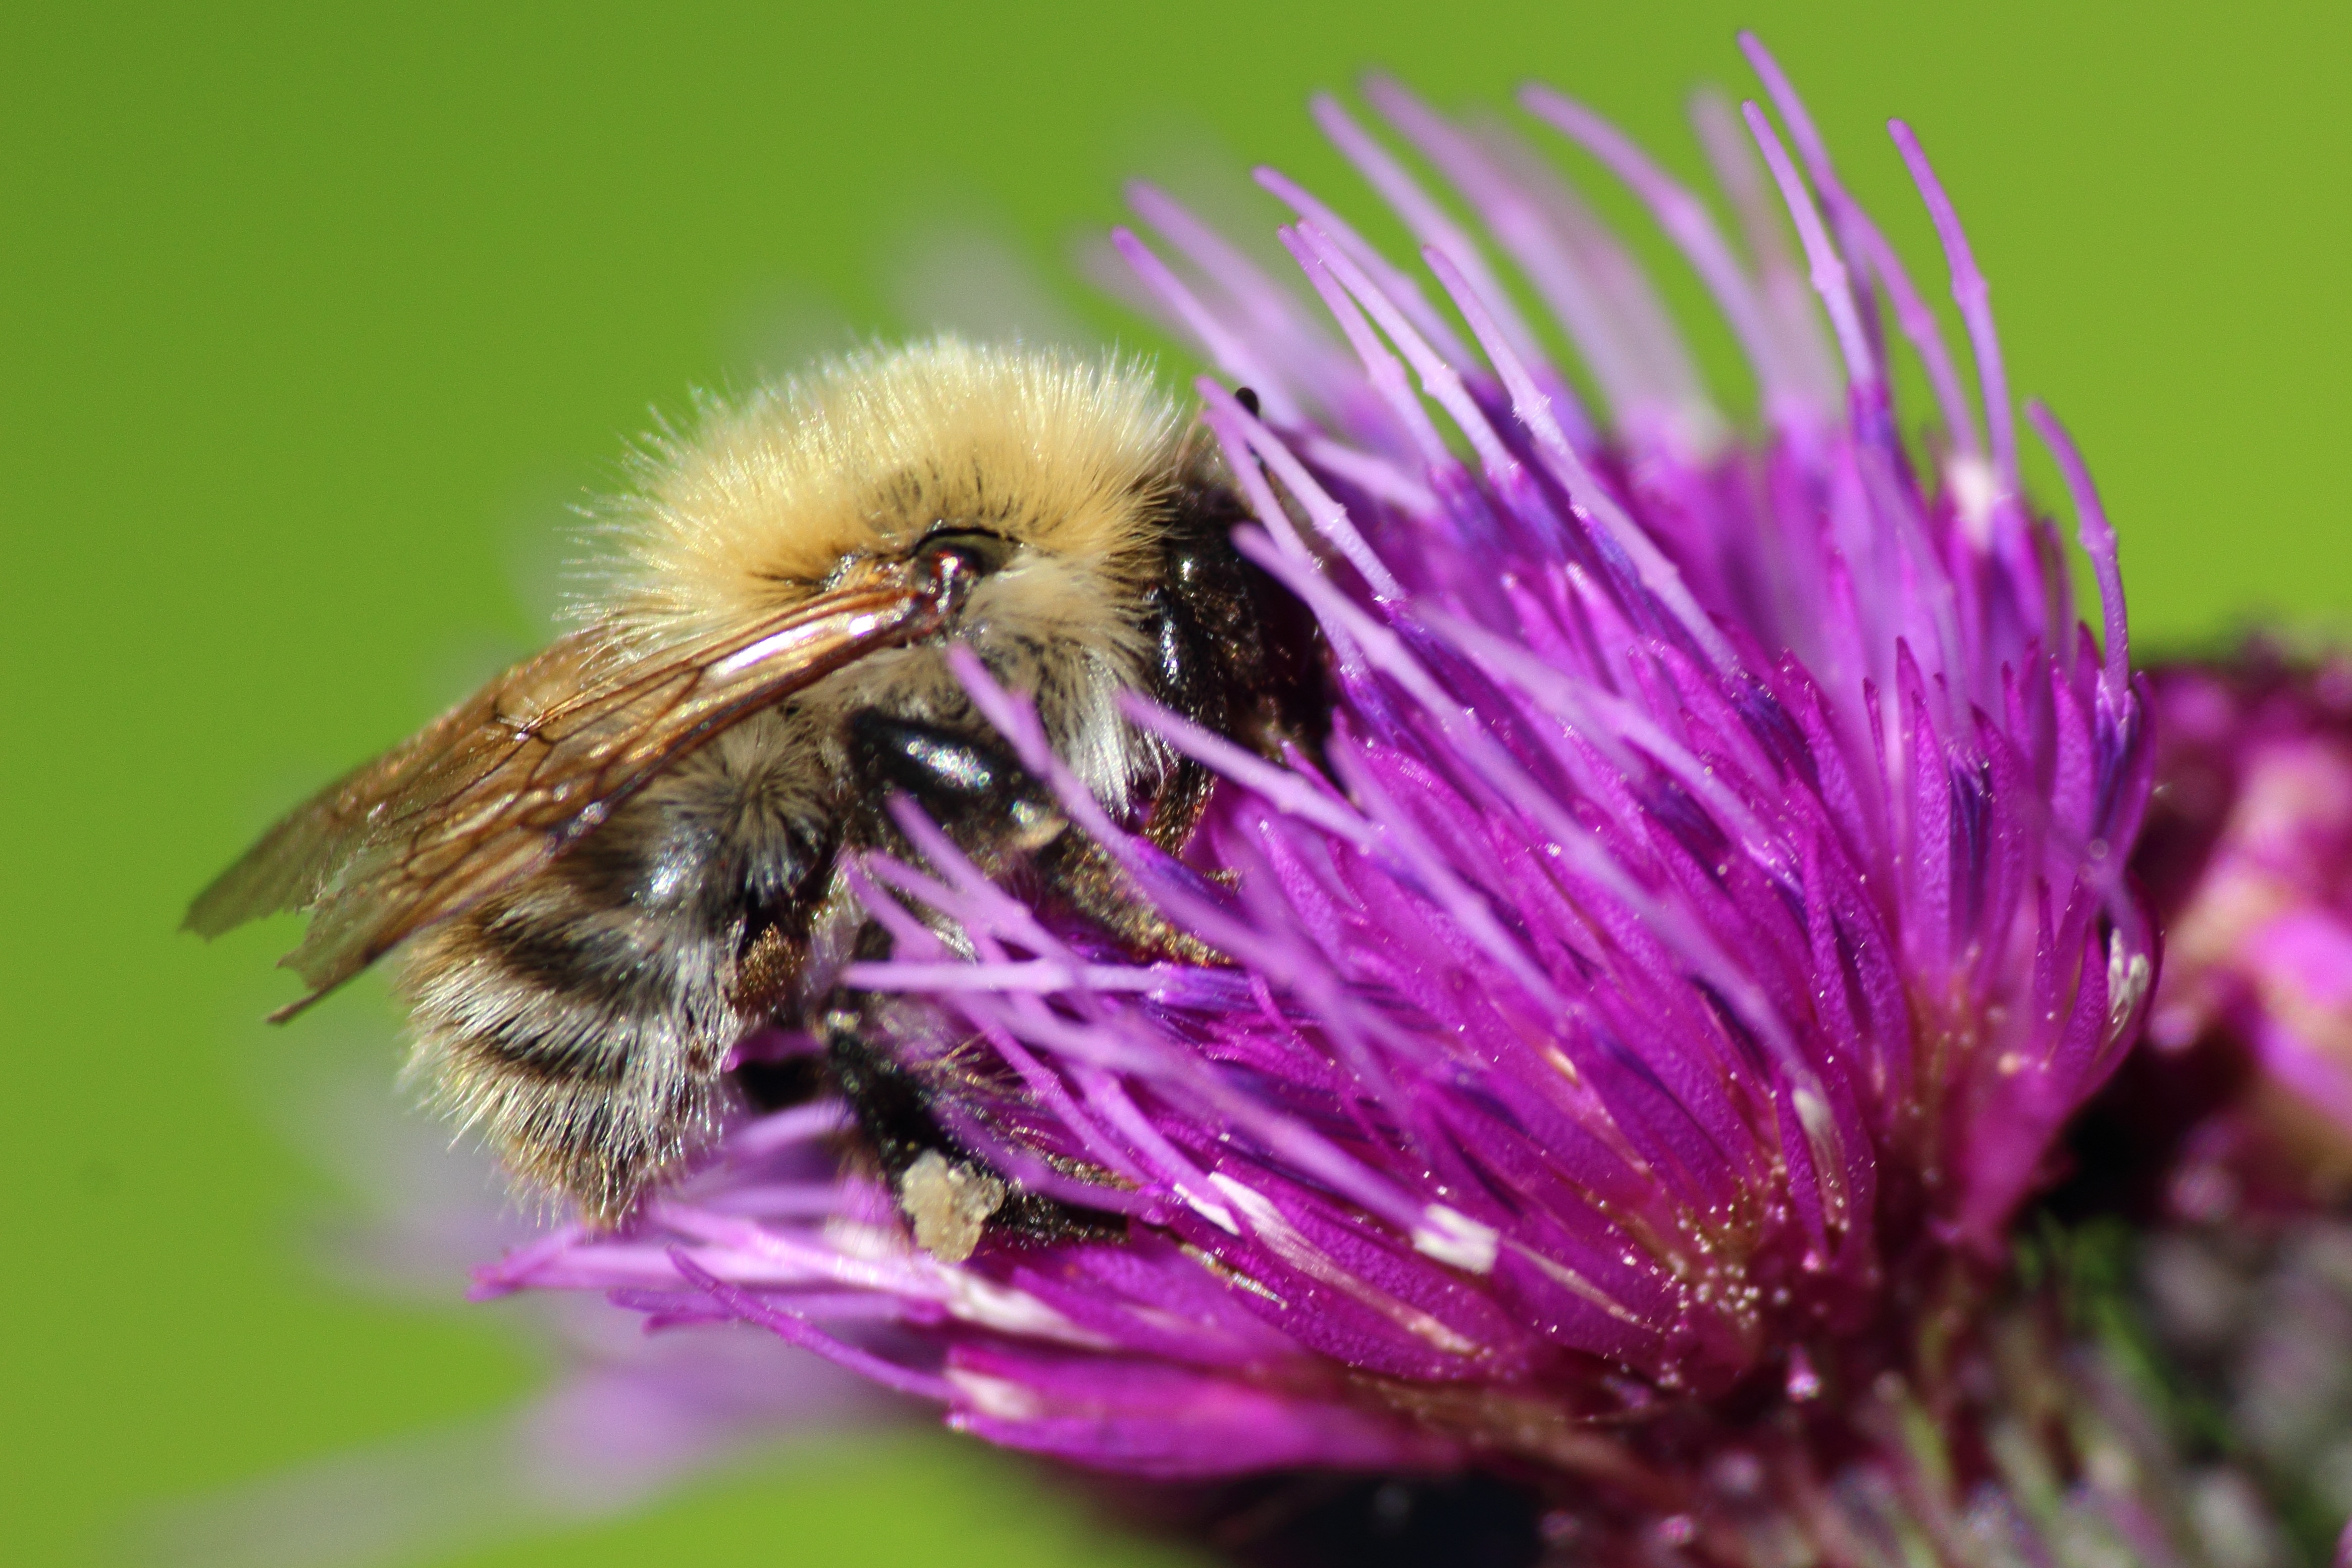
blossom, plant, photography, flower, petal, bloom, pollen, insect, pink, close, flora, fauna, invertebrate, wildflower, close up, roadside, bee, thistle, bumblebee, hummel, nectar, macro photography, edge of the woods, flowering plant, honey bee, daisy family, thistle flower, pollinator, land plant, membrane winged insect